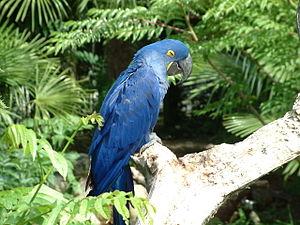
Le parc des oiseaux est un parc zoologique situé à Villars-les-Dombes dans le département de l'Ain. Le site est recensé à l'Inventaire général du patrimoine culturel et a été ouvert en 1970. Il est l'un des plus anciens parcs ornithologiques de France et regroupe une collection de plus de 3 000 oiseaux du monde entier dans une réserve de 380 hectares implantée au cœur de la Dombes. Le parc ouvert au public couvre une surface de 35 hectares à l'intérieur de la réserve et accueille en moyenne 250 000 visiteurs par an.